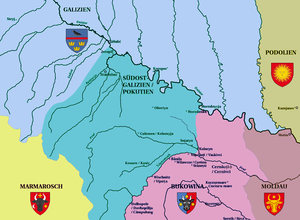
La Pocutie est une région historique de l’Ukraine faisant partie de la Galicie, contigüe de la Ruthénie subcarpathique et de la Bucovine, entre les rivières Prut et Tcheremoch, aux pieds des Carpates. Historiquement, c'était une région d’Europe orientale dans les marches des pays de Lviv et Halytch. Bien que le centre de la région était Kolomya, le nom lui-même dérive du nom de la ville de Kouty et signifie littéralement « autour de Kouty ».